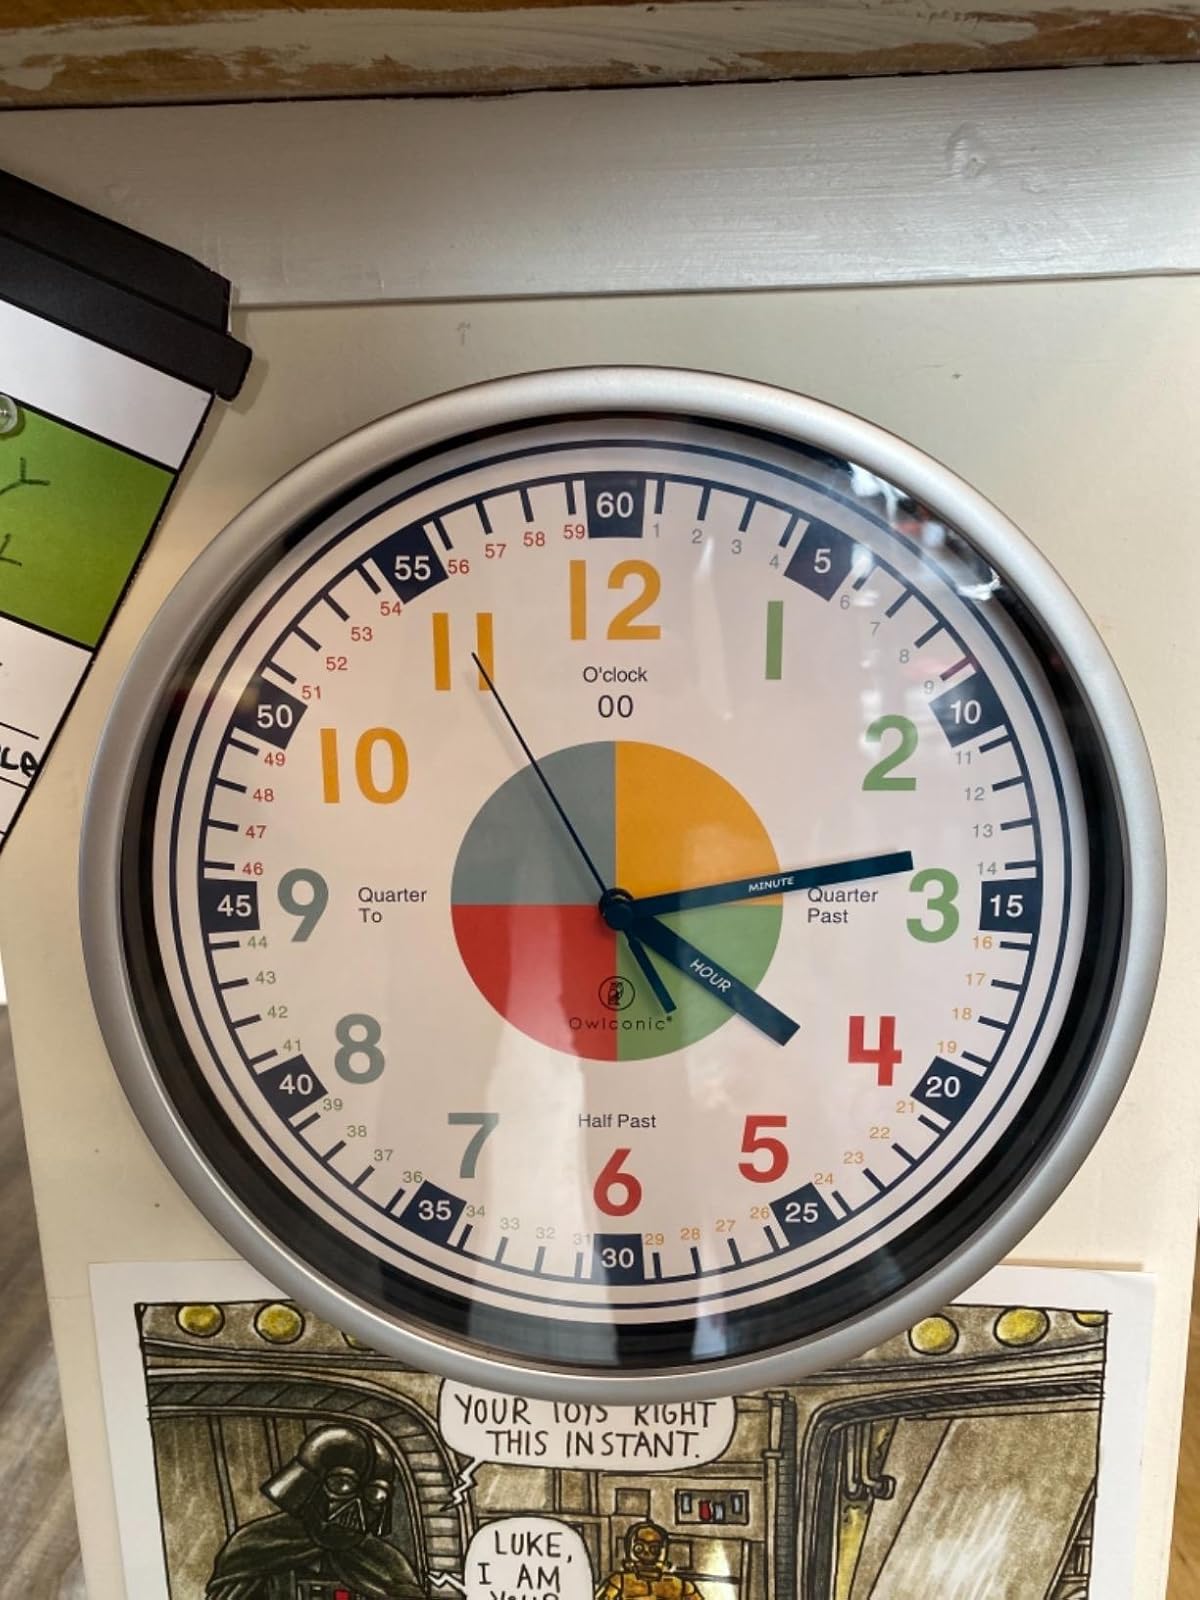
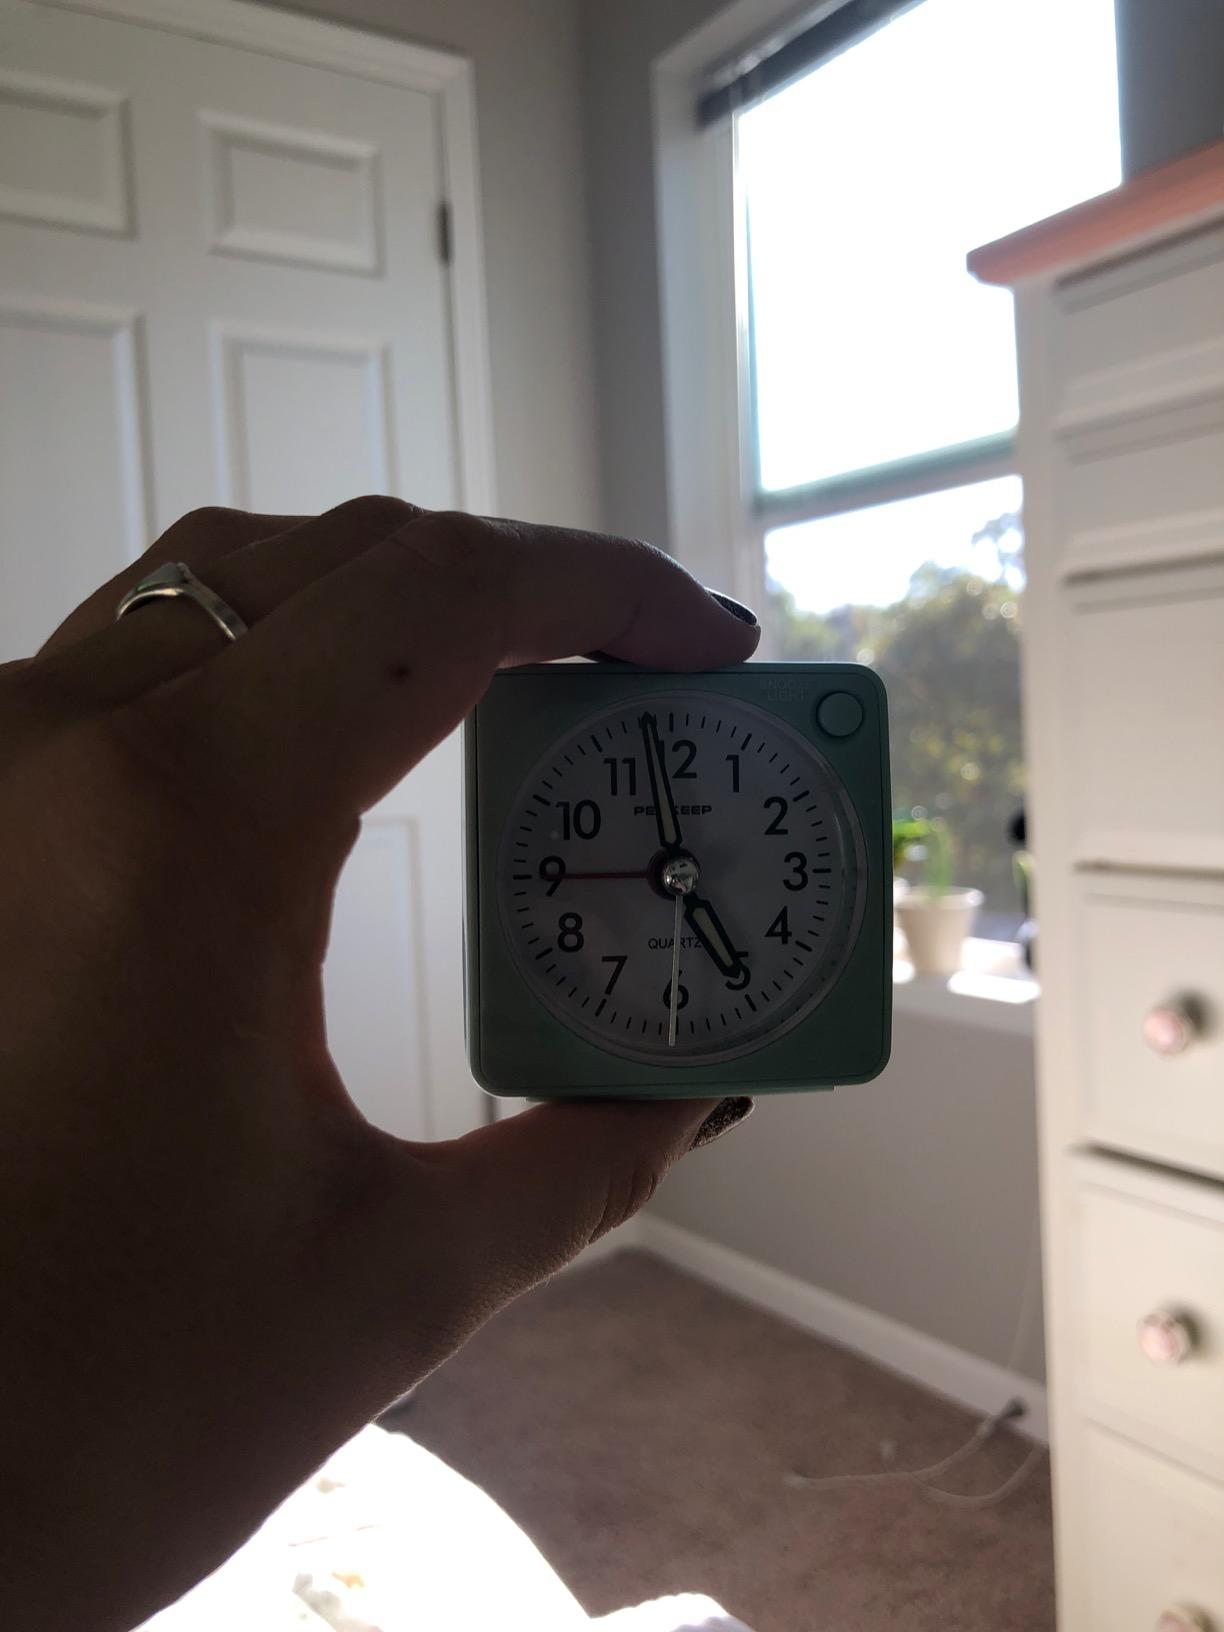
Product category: clock
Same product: no